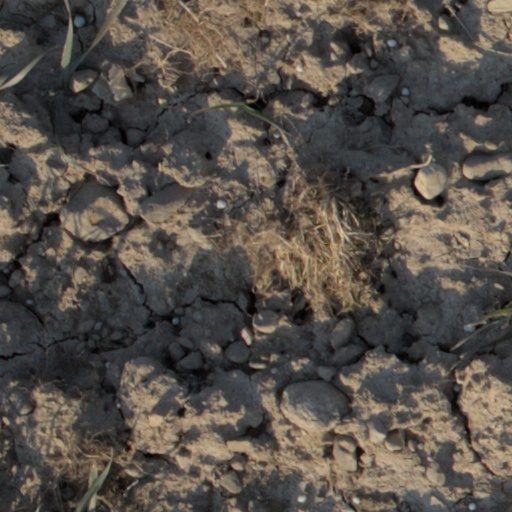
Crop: wheat